1960 Eisenhower Trophy

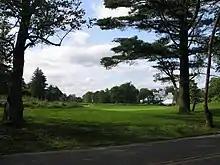
Merion Golf Club

The 1960 Eisenhower Trophy took place September 28 to October 1 at the Merion Golf Club in Ardmore, Pennsylvania. It was the second World Amateur Team Championship for the Eisenhower Trophy. The tournament was a 72-hole stroke play team event with 32 four-man teams. The best three scores for each round counted towards the team total.